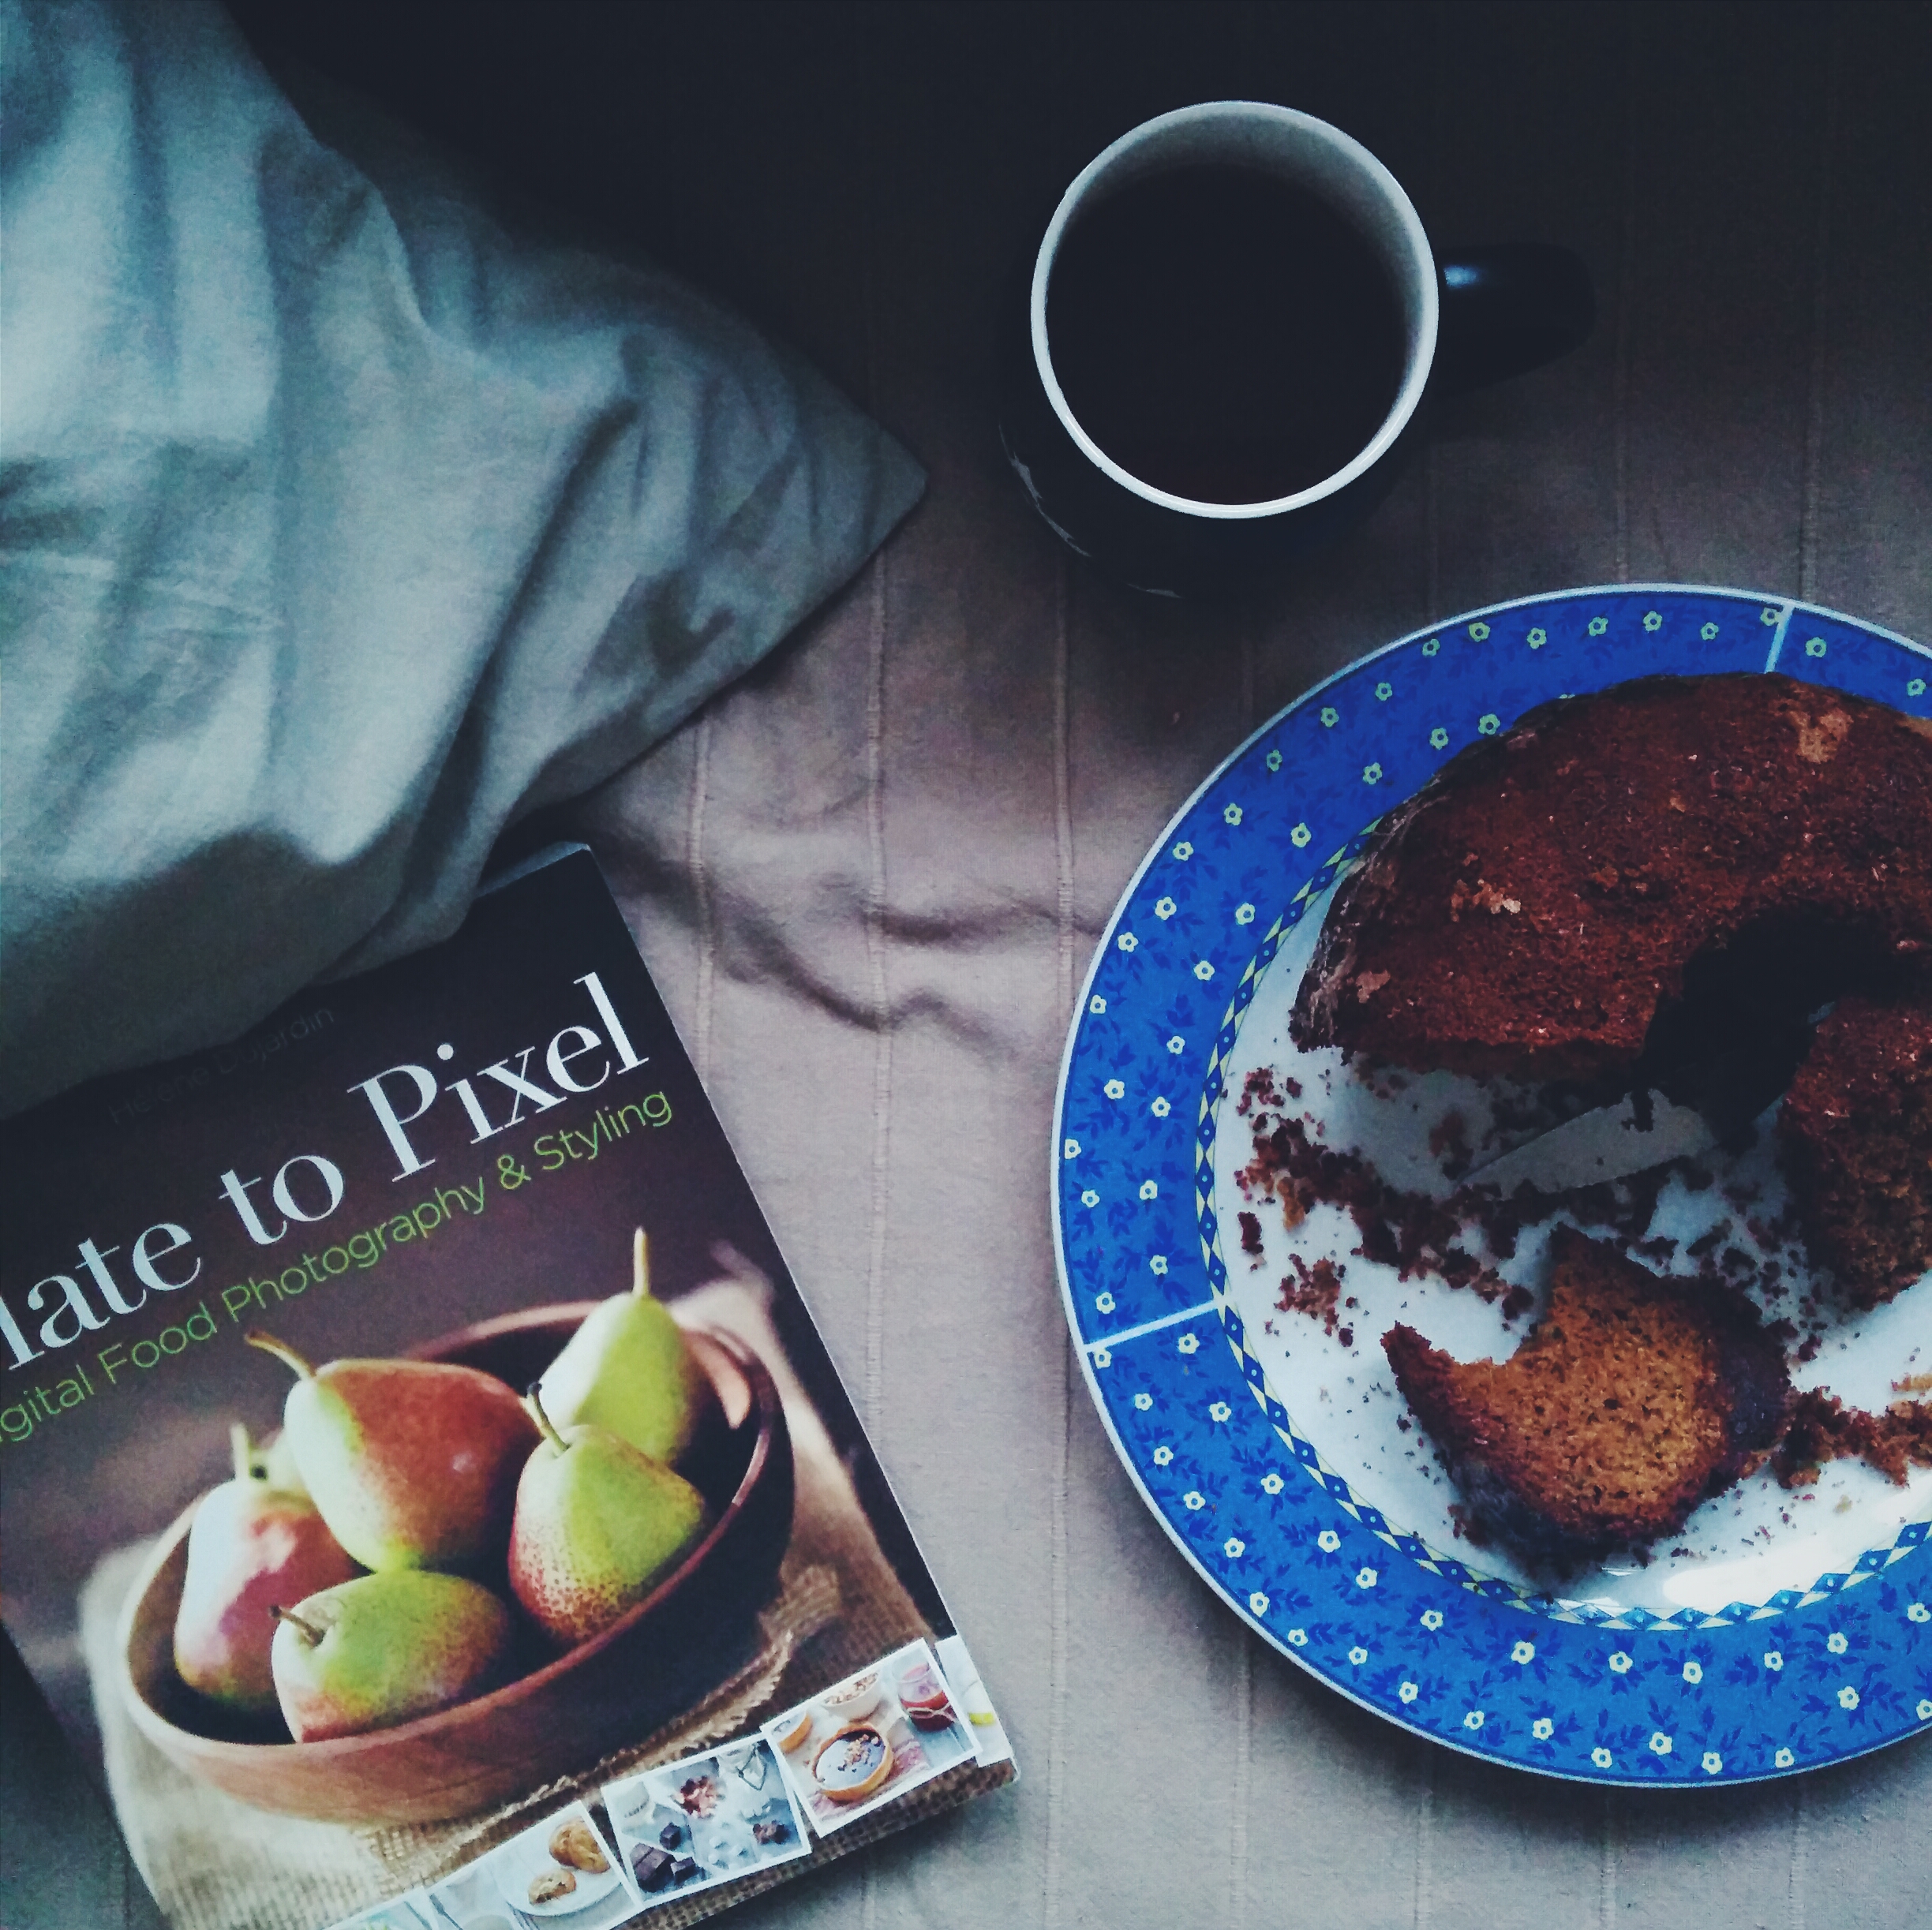
food, dish, cuisine, ingredient, sweetness, meal, comfort food, lunch, breakfast, chocolate brownie, dessert, produce, fruit, brunch, mochi, chocolate, superfood, chocolate cake, snack, square